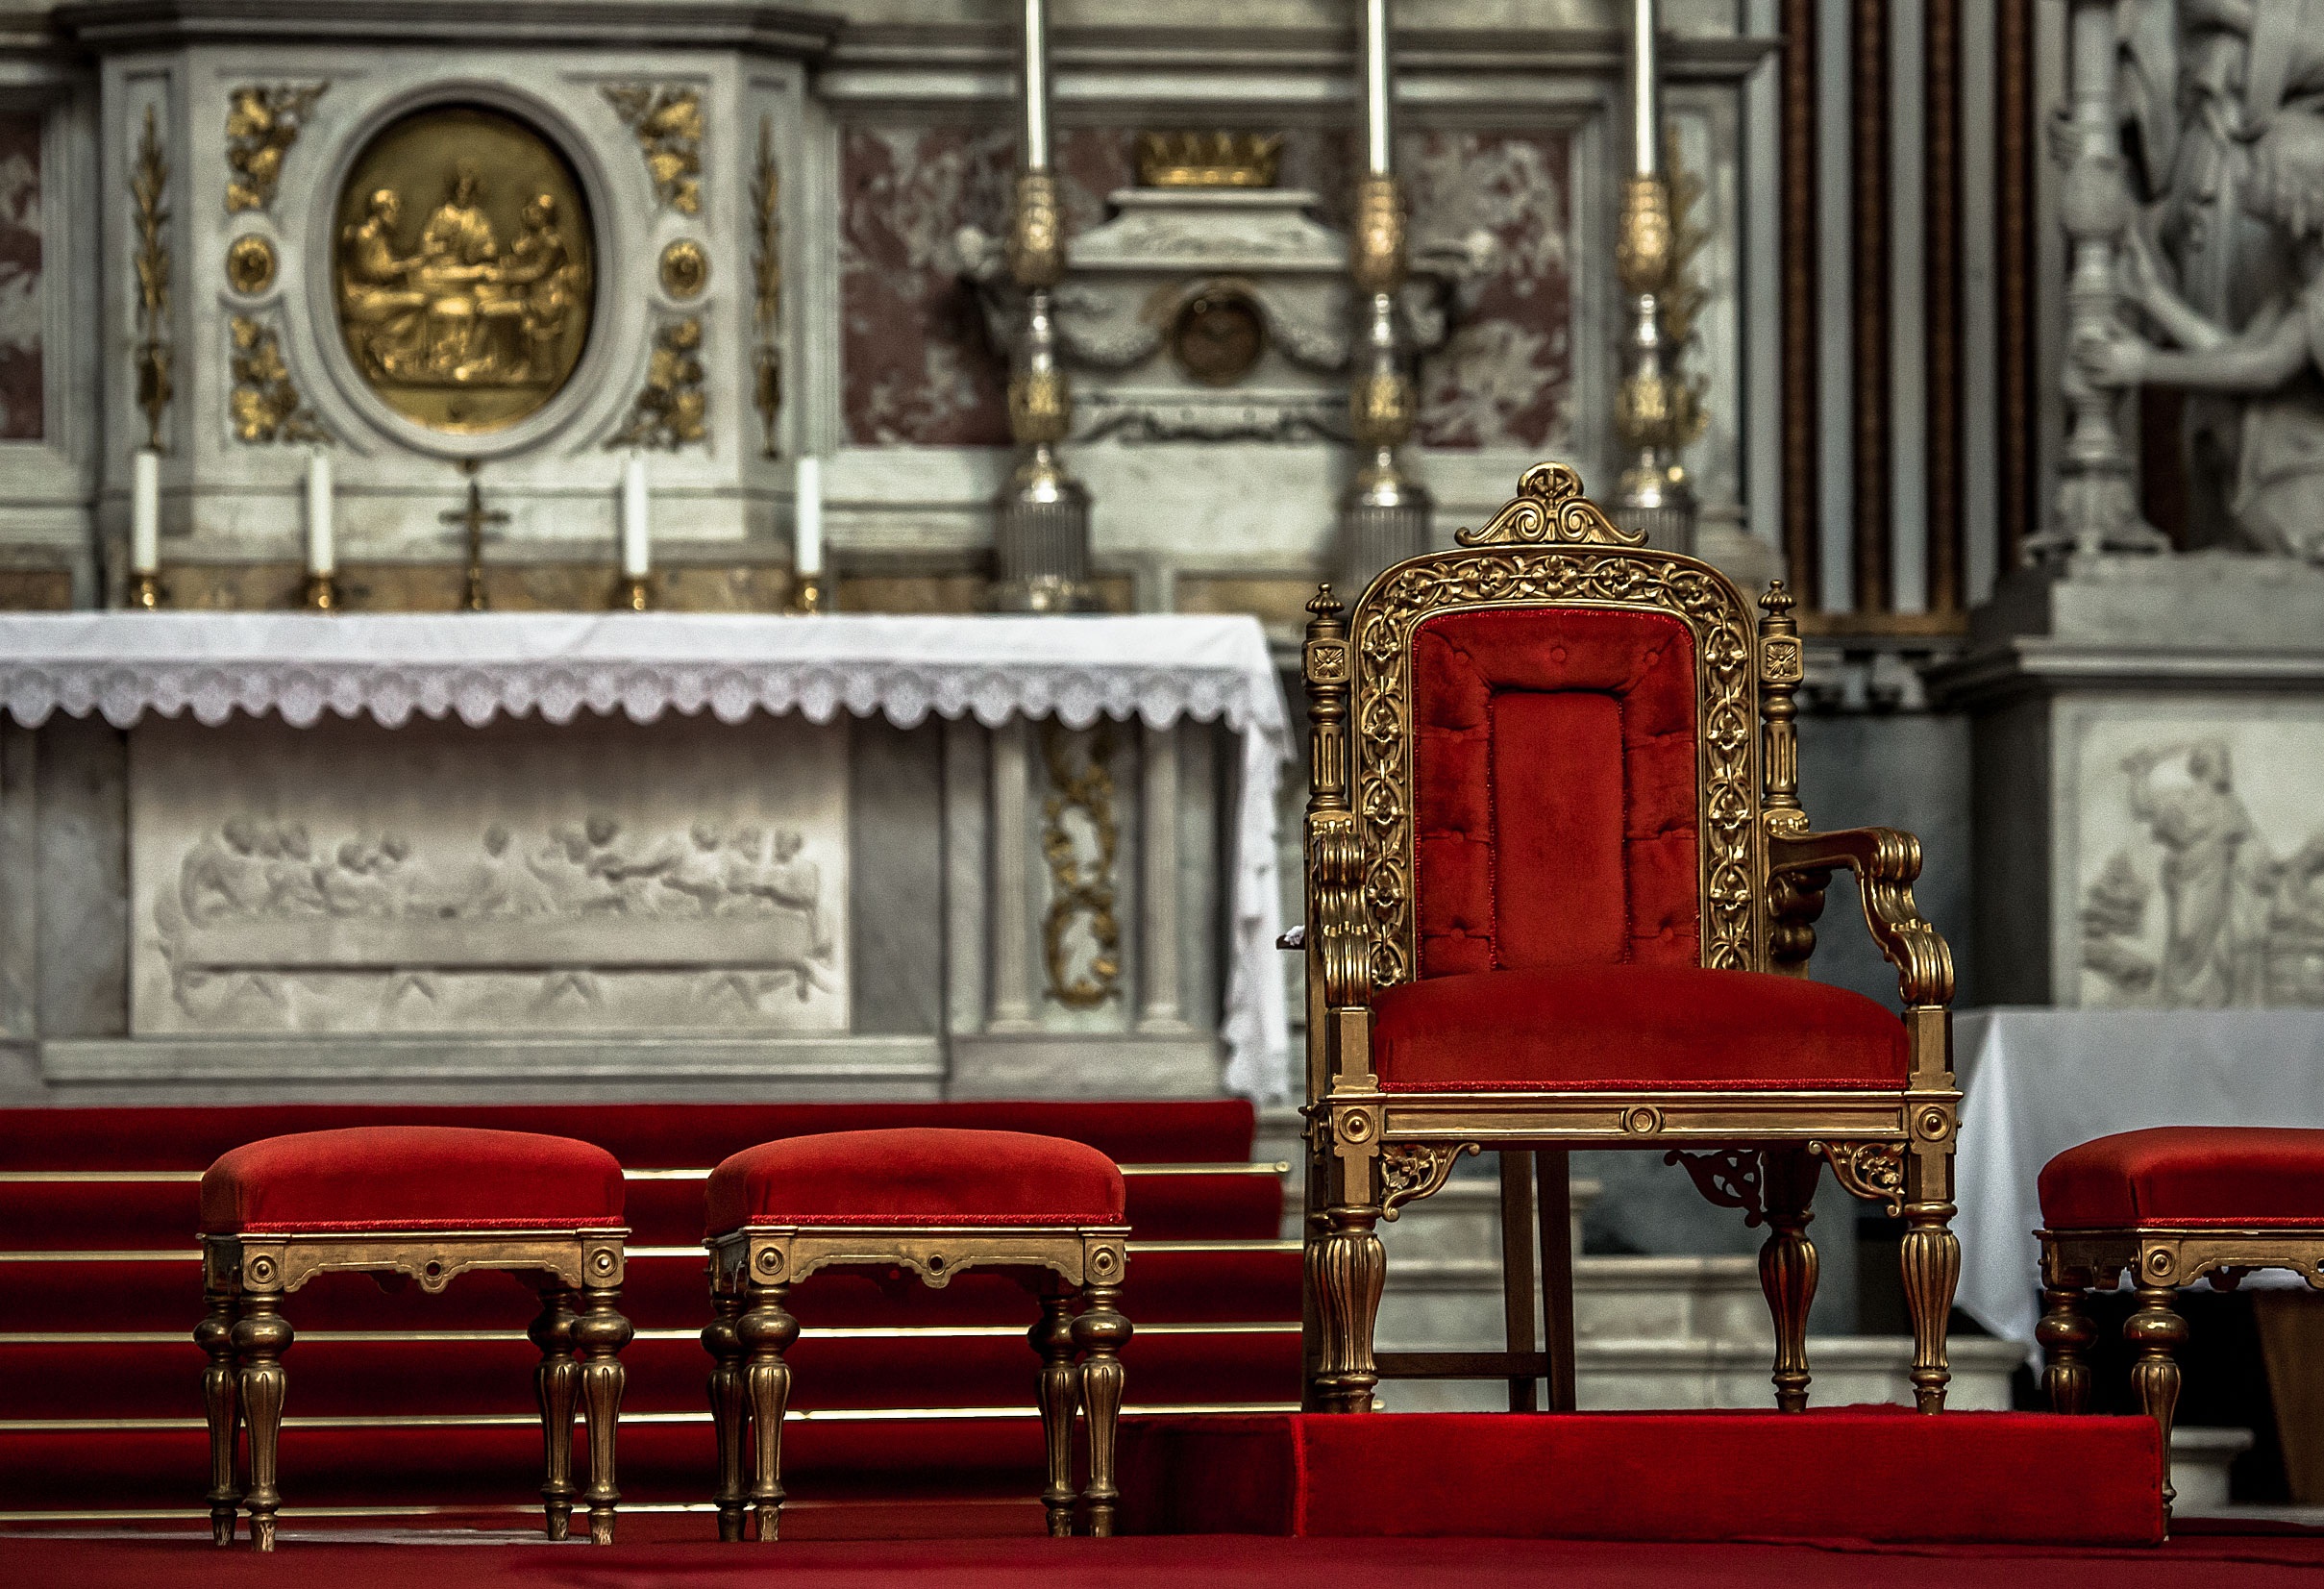
building, church, cathedral, place of worship, catholic, temple, altar, shrine, synagogue, internal, basilica, throne, esztergom